WSBN

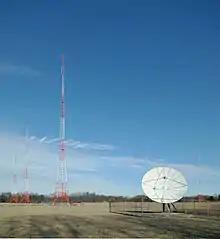
The former WMAL radio tower site in Bethesda, Maryland

In 2015, Cumulus announced that it was planning to sell the station's 75 acre (30 hectare) Bethesda, Maryland transmitter site, in use since 1941, so it could be redeveloped for high-end housing. On May 12, 2016, WMAL was granted a Federal Communications Commission construction permit for a transmitter site relocation. Transmissions from Bethesda ceased on the afternoon of May 1, 2018, with operations switched to the replacement facility at Germantown, Maryland, northwest of the original site and now diplexed with an existing station, WSPZ (later WWRC). Although daytime power remained at 10,000 watts, this relocation resulted in a nighttime power reduction from 5,000 to 2,700 watts. In 2020, the decommissioned Bethesda site was sold to Toll Brothers for $74.1 million, and the Bethesda towers were demolished on November 4, 2020.